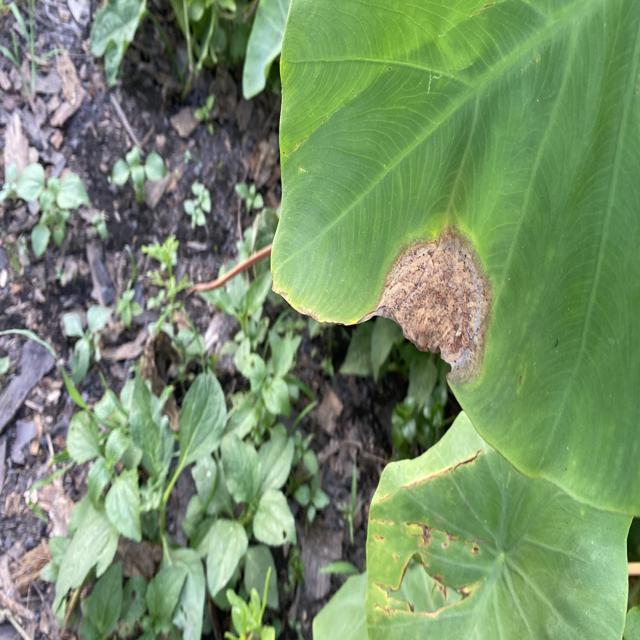
Label: Mid_Blight